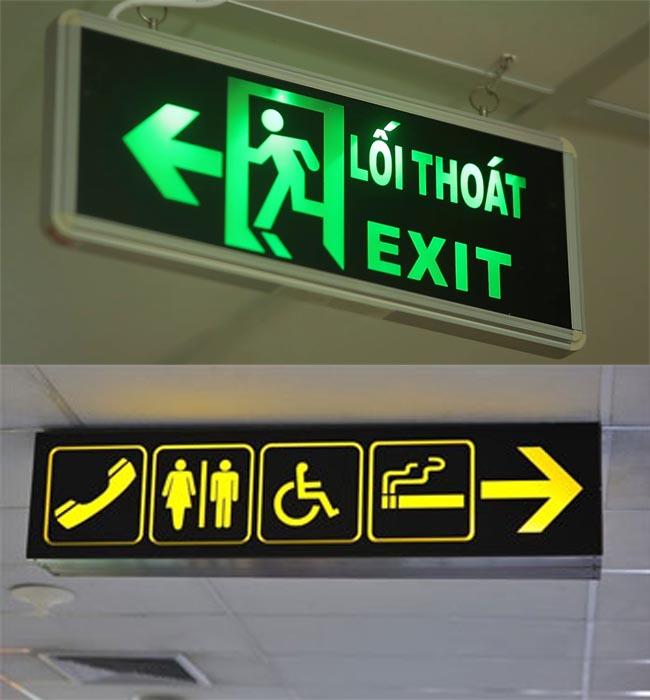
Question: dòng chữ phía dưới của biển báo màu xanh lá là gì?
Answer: dòng chữ phía dưới của biển báo màu xanh lá là "exit"